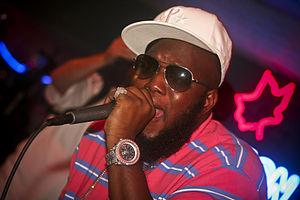
Freeway, de son vrai nom Leslie Edward Pridgen, né le 8 février 1979 à Philadelphie, en Pennsylvanie, est un rappeur américain. Il est remarquable pour ses rimes inspirées par la religion. Signé sur le label de Jay-Z, Roc-A-Fella, affilié à Def Jam, il est également membre du collectif State Property, composé de Beanie Sigel, Peedi Crakk, Oschino & Sparks, et les Young Gunz. En 2009, Freeway est brièvement signé au label Cash Money Records.